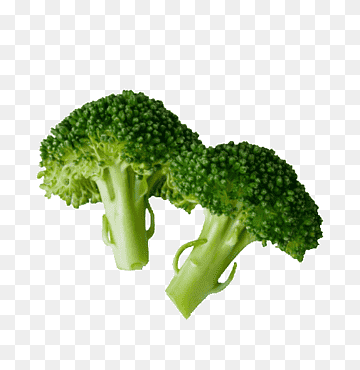
Label: broccoli